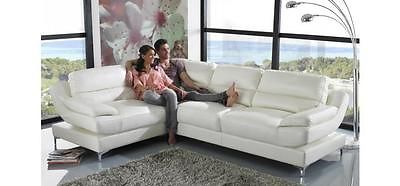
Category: sofa